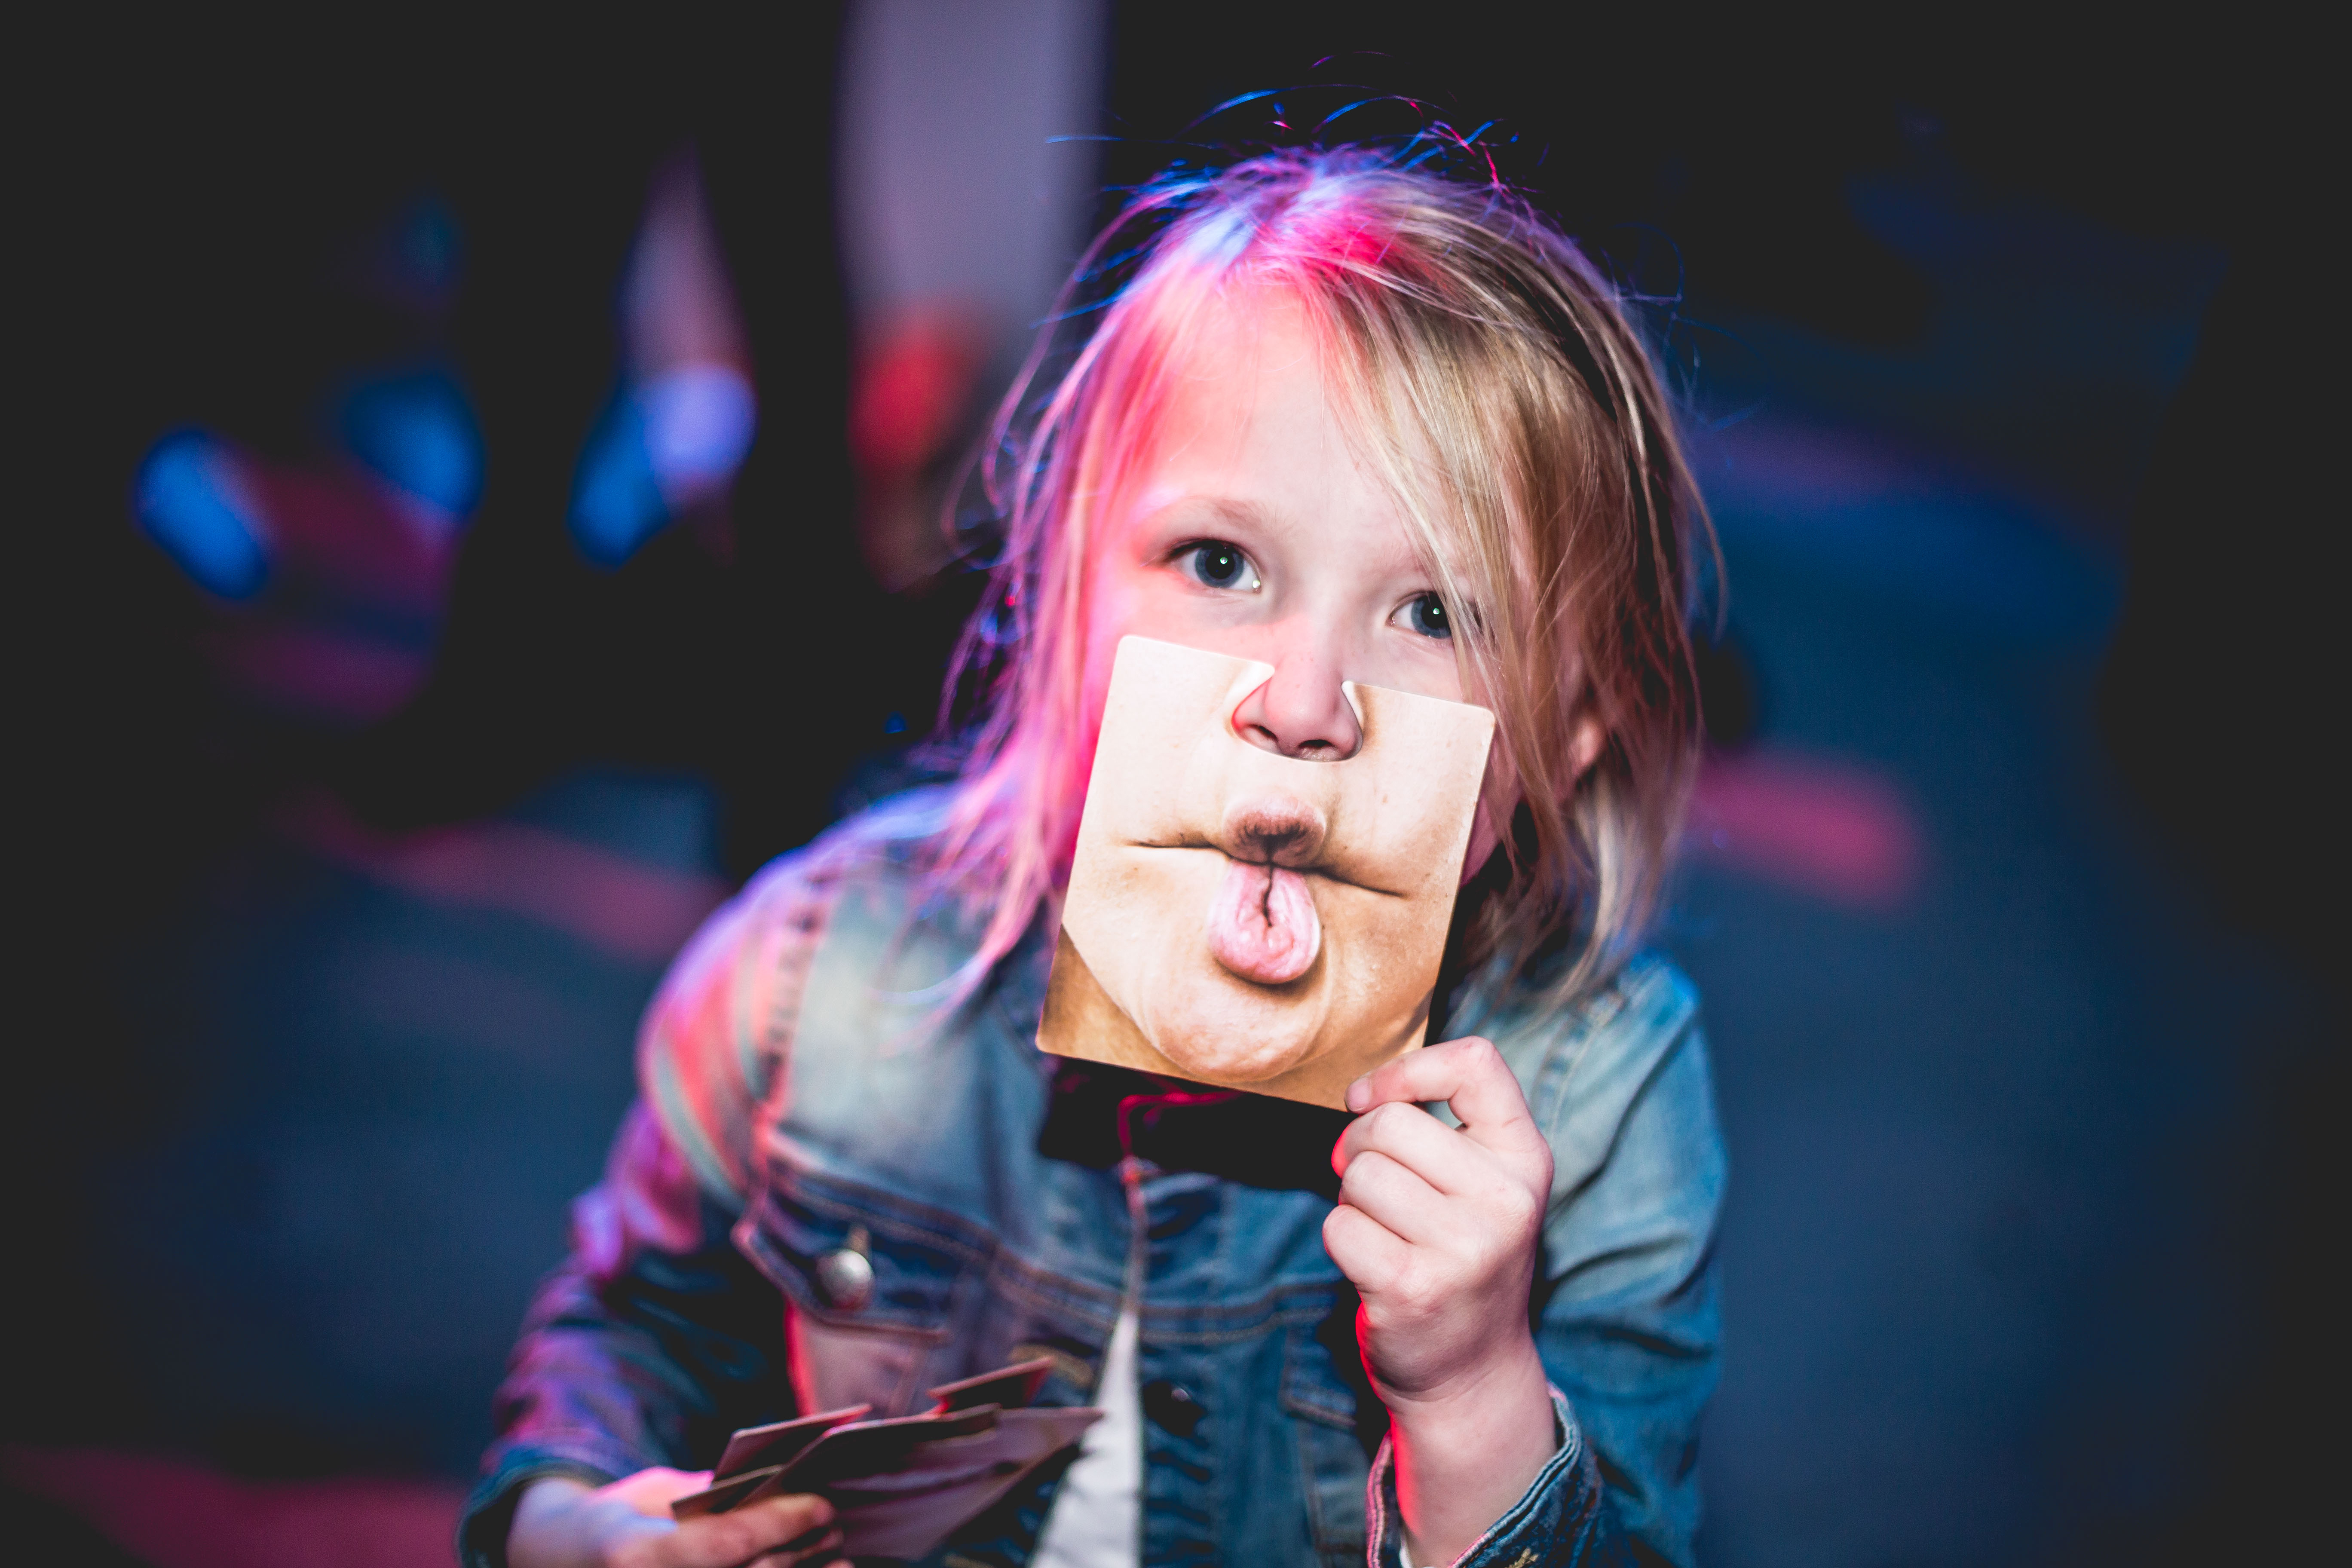
music, girl, kid, concert, singer, child, blonde, childhood, stage, performance, singing, guitarist, entertainment, performing arts, singer songwriter, musical theatre